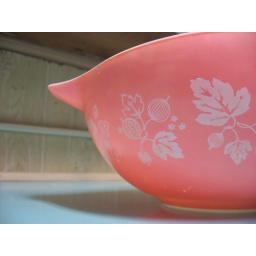
I found this amazing bowl in the kitchen of Bell Street Chapel the other night. Those Unitarians have the best stuff.